Fanny Riberot

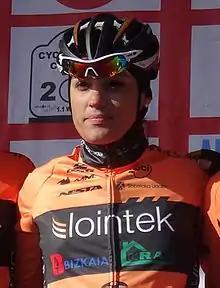
Riberot in 2015

Fanny Riberot (born 17 March 1983) is a French former racing cyclist. She finished in third place at the French National Road Race Championships in 2012 and 2014.